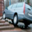
Label: automobile